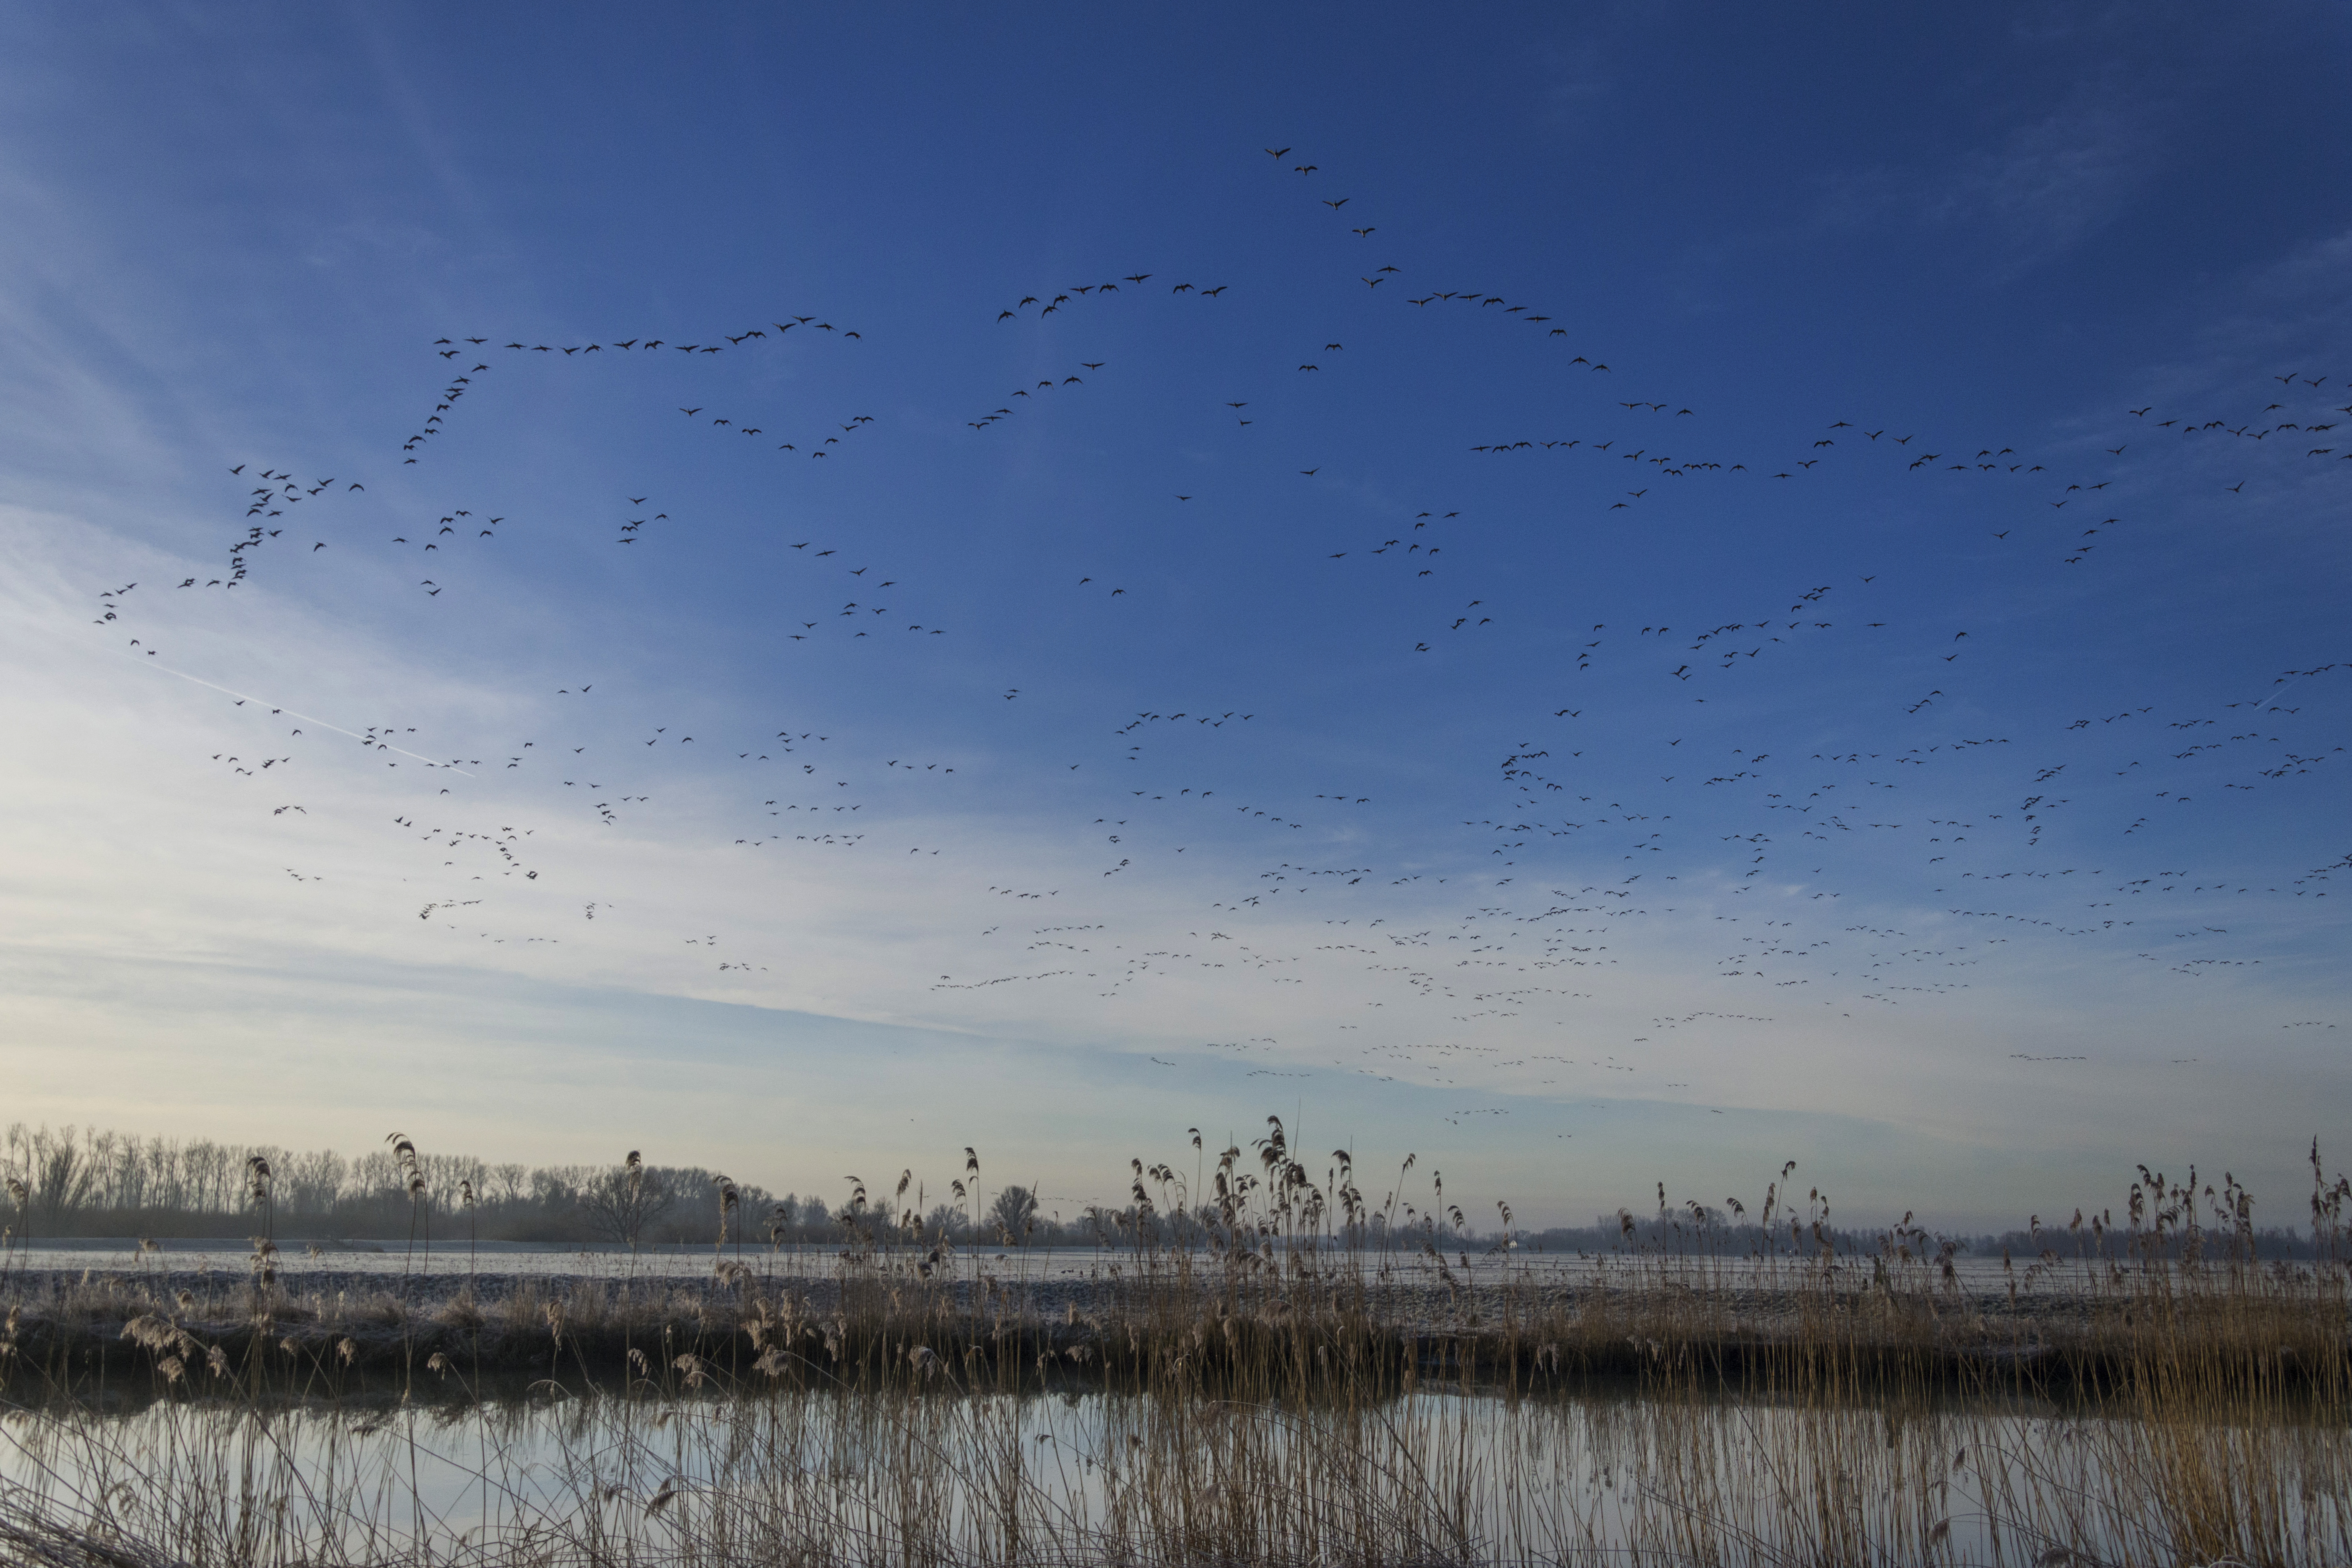
sea, water, nature, outdoor, horizon, marsh, cloud, sky, sunrise, photography, morning, shore, lake, frost, dawn, river, flock, reed, dusk, ice, evening, reflection, nikon, nederland, netherlands, zuidholland, outdoorphotography, geese, wetland, habitat, water bird, ecosystem, paulvandevelde, pdvandevelde, padagudaloma, natuurfotografie, dordrecht, biesbosch, lucht, ijs, vorst, nederlandinfotos, merwelanden, ganzen, hollandse, riet, leucopsis, branda, brangans, natural environment, atmospheric phenomenon